List of World Chess Championships

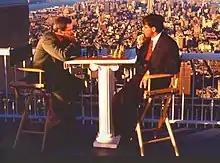
Garry Kasparov and Viswanathan Anand both sitting down at a chessboard at the beginning of a game. Both men are wearing suits and ties. Behind them is a tall railing, and a view of most of Midtown Manhattan. Anand has the White pieces, and Kasparov has the Black pieces.

The World Chess Championship has taken various forms over time, including both match and tournament play. While the concept of a world champion of chess had already existed for decades, with several events considered by some to have established the world's foremost player, an event explicitly held to decide a world champion did not take place until 1886. World Championships were initially privately organized matches, with each requiring the consent of the incumbent champion to take place. After 1948, the International Chess Federation (FIDE) began organizing the Championship under its auspices. The championship was fixed to a three-year cycle, with each challenger decided by a Candidates Tournament. In 1993, the short-lived Professional Chess Association (PCA) split from FIDE, and as a result there were two competing World Championship titles between 1993 and 2006.